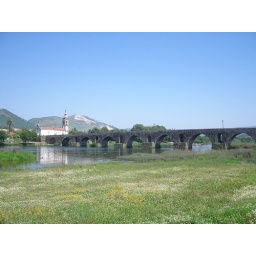
The bridge over the Lima river and the church in Ponte de Lima, Portugal